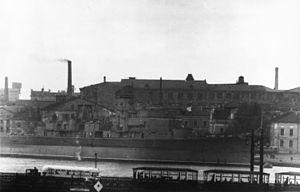
Le Lützow est un croiseur lourd de la Kriegsmarine, cinquième et dernier navire de la classe Admiral Hipper. Il ne fut jamais achevé.